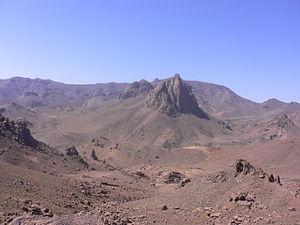
Le djebel Sirwa, ou Siroua, Adrar Sirwa ou encore Adrar n'Siroua, trait d'union entre le Haut-Atlas et l'Anti-Atlas, est un haut et très vaste volcan démantelé d'où émergent singulièrement des dykes et des culots de lave noire. Le Siroua est en fait un ancien stratovolcan d'âge Miocène tardif-Pliocène précoce. Il culmine à 3 304 m d'altitude.